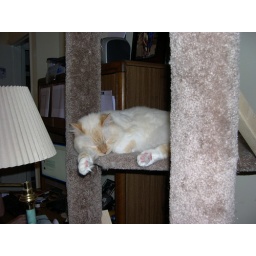
Sweetie in the cat tree